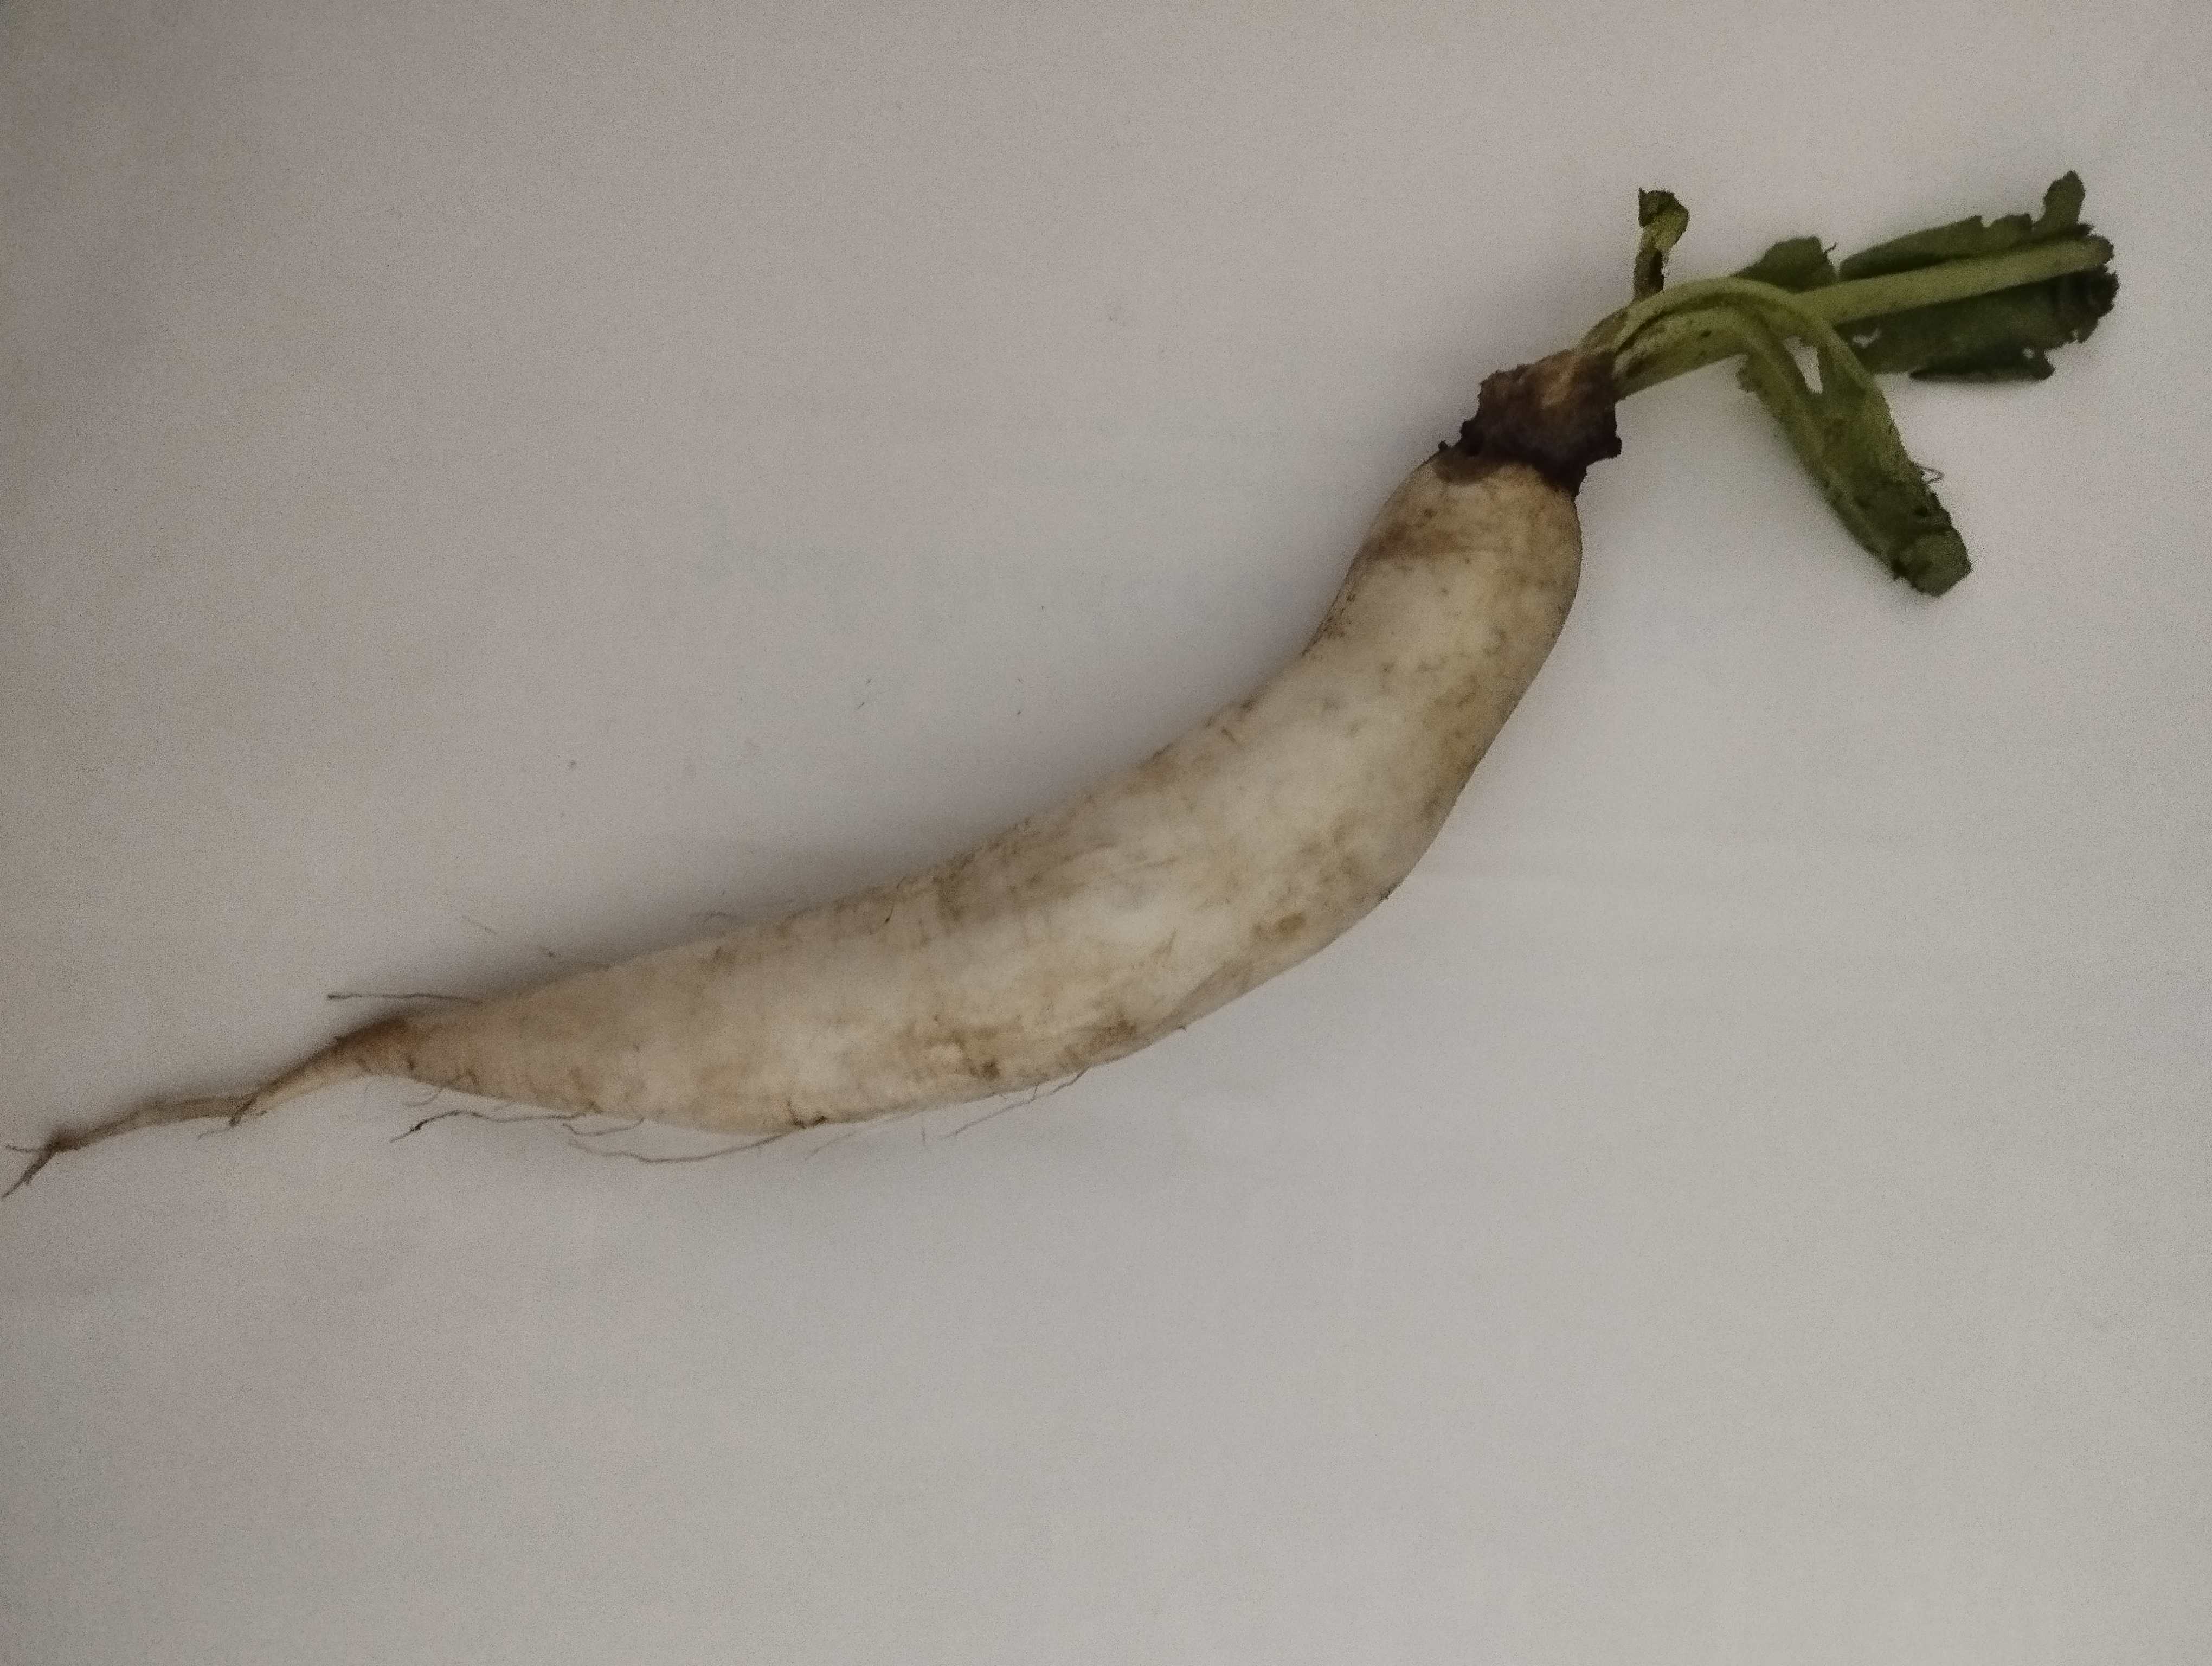
Label: Raphanus sativus